Japanese destroyer Yūkaze

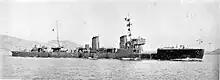
"Yūkaze" leaving Sasebo for Singapore, July 1947

On completion, "Yūkaze" was assigned to Yokosuka Naval District as part of Destroyer Division 3 under the IJN 2nd Fleet. On 11 October 1928, in Uraga Channel, while on night training maneuvers, "Yūkaze" collided with her sister ship , resulting in significant damage and requiring extensive repairs.